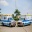
Label: ambulance